Elliot Philipp

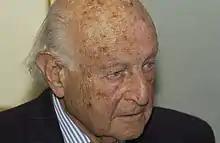
Philipp in 2003

Elliot Elias Philipp (20 July 1915 – 27 September 2010) was a British gynaecologist and obstetrician who worked with Patrick Steptoe and Robert Edwards in developing in-vitro fertilisation and authored "The Technique of Sex" (1939) with the assistance of Sigmund Freud.